Bruce F. Sterling

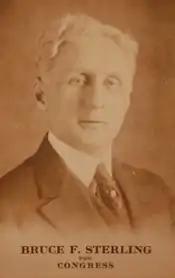
Bruce Sterling campaign card, 1916–1918

Bruce Foster Sterling (September 28, 1870 – April 26, 1945) was a Democratic member of the U.S. House of Representatives from Pennsylvania.